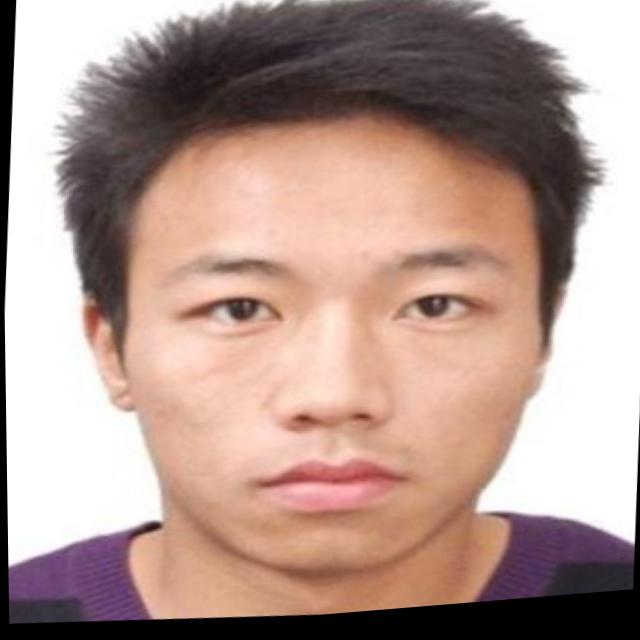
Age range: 21-44